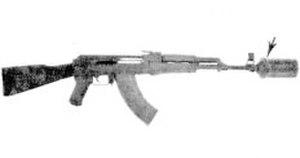
L’AK-47 est un fusil d'assaut conçu par l'ingénieur soviétique Mikhaïl Kalachnikov.